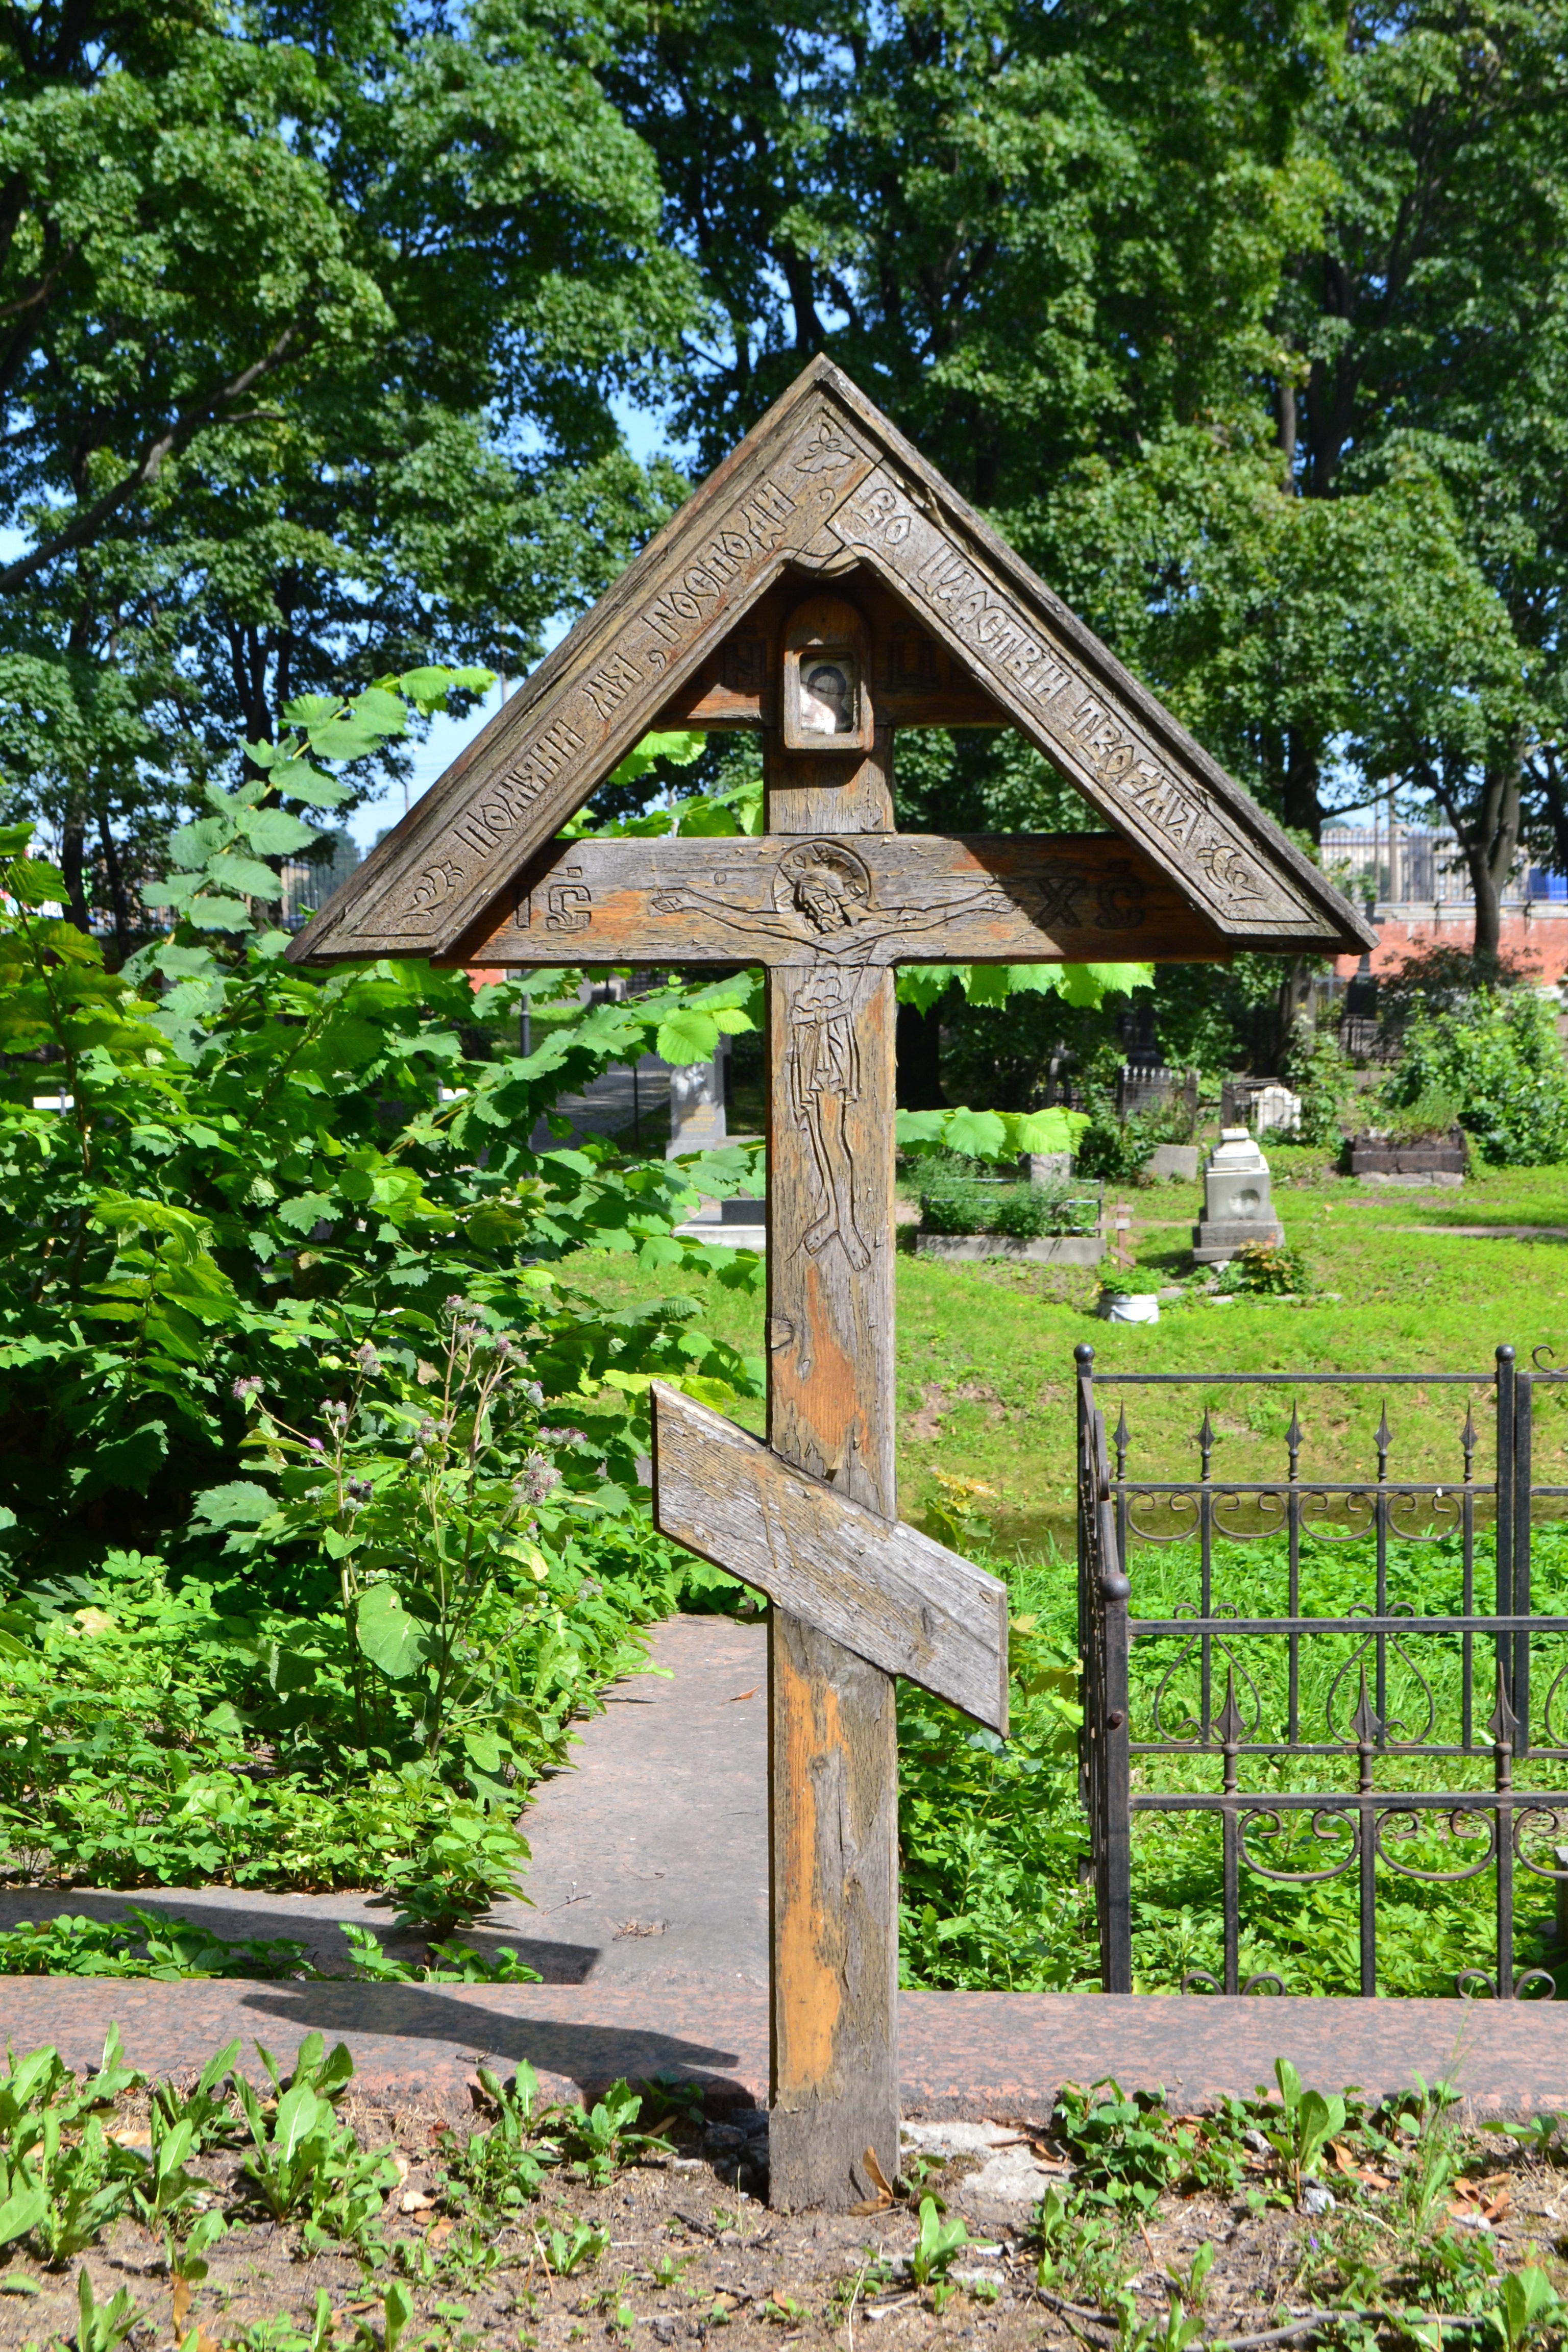
tree, flower, monument, park, botany, cross, cemetery, garden, wooden cross, shrine, russia, russian, st petersburg, orthodox cross, shinto shrine, outdoor structure